Charles Blondin

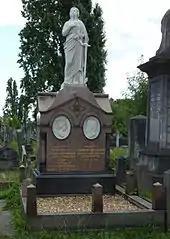
Blondin's grave at Kensal Green Cemetery, London

After a period of retirement, Blondin reappeared in 1880 and starred in the 1893–94 season of the pantomime "Jack and the Beanstalk" at the Crystal Palace, organised by Oscar Barrett. His final performance was in Leeds, England in 1896.